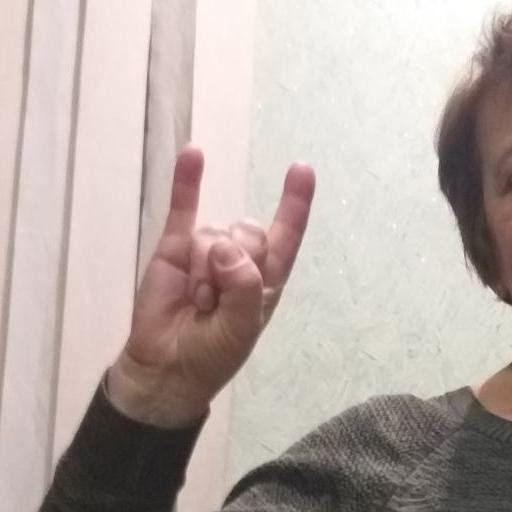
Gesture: rock